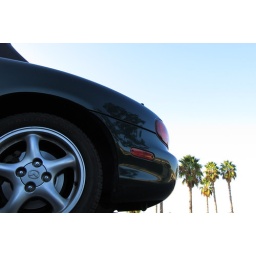
Sonny's car in the office parking lot